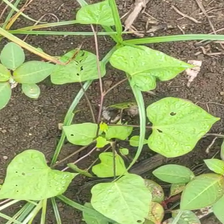
Weed species: Obscure_morning _glory(Ipomoea obscura)